Mass Effect: Andromeda

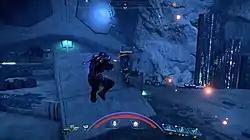
One way that the player can move around the world is by jumping into the air using a jetpack. A compass at the top of the screen helps the player navigate around the map. Health bars and skill buttons at the bottom of the screen are used during combat.

Combat in "Mass Effect: Andromeda" takes place in real-time, and unlike previous installments in the series, pausing the game to aim or use skills from a menu is no longer a feature. During action sequences, the player has direct control of Ryder from an over-the-shoulder perspective, who can move around the battlefield in a variety of ways, including a side-to-side dash or vertical leap into the air using a jetpack. When the player approaches an object, Ryder will automatically take cover, providing the player with protection in battle. The game encourages players to keep moving during combat with large, open battlefields and enemies that attack from all angles, but also allows for both aggressive and defensive strategies.